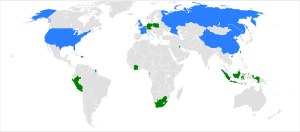
FN's sikkerhedsråd / Medlemmer
Kort over nuværende medlemmer med de permanente og valgte medlemmer.
De Forenede Nationers Sikkerhedsråd er den gren af de Forenede Nationer, der er ansvarlig for opretholdelsen af international fred og orden. Organets beføjelser fremgår af FN-pagten, og involverer fredsbevarende operationer, etablering af internationale sanktioner, samt brug af militær magt.